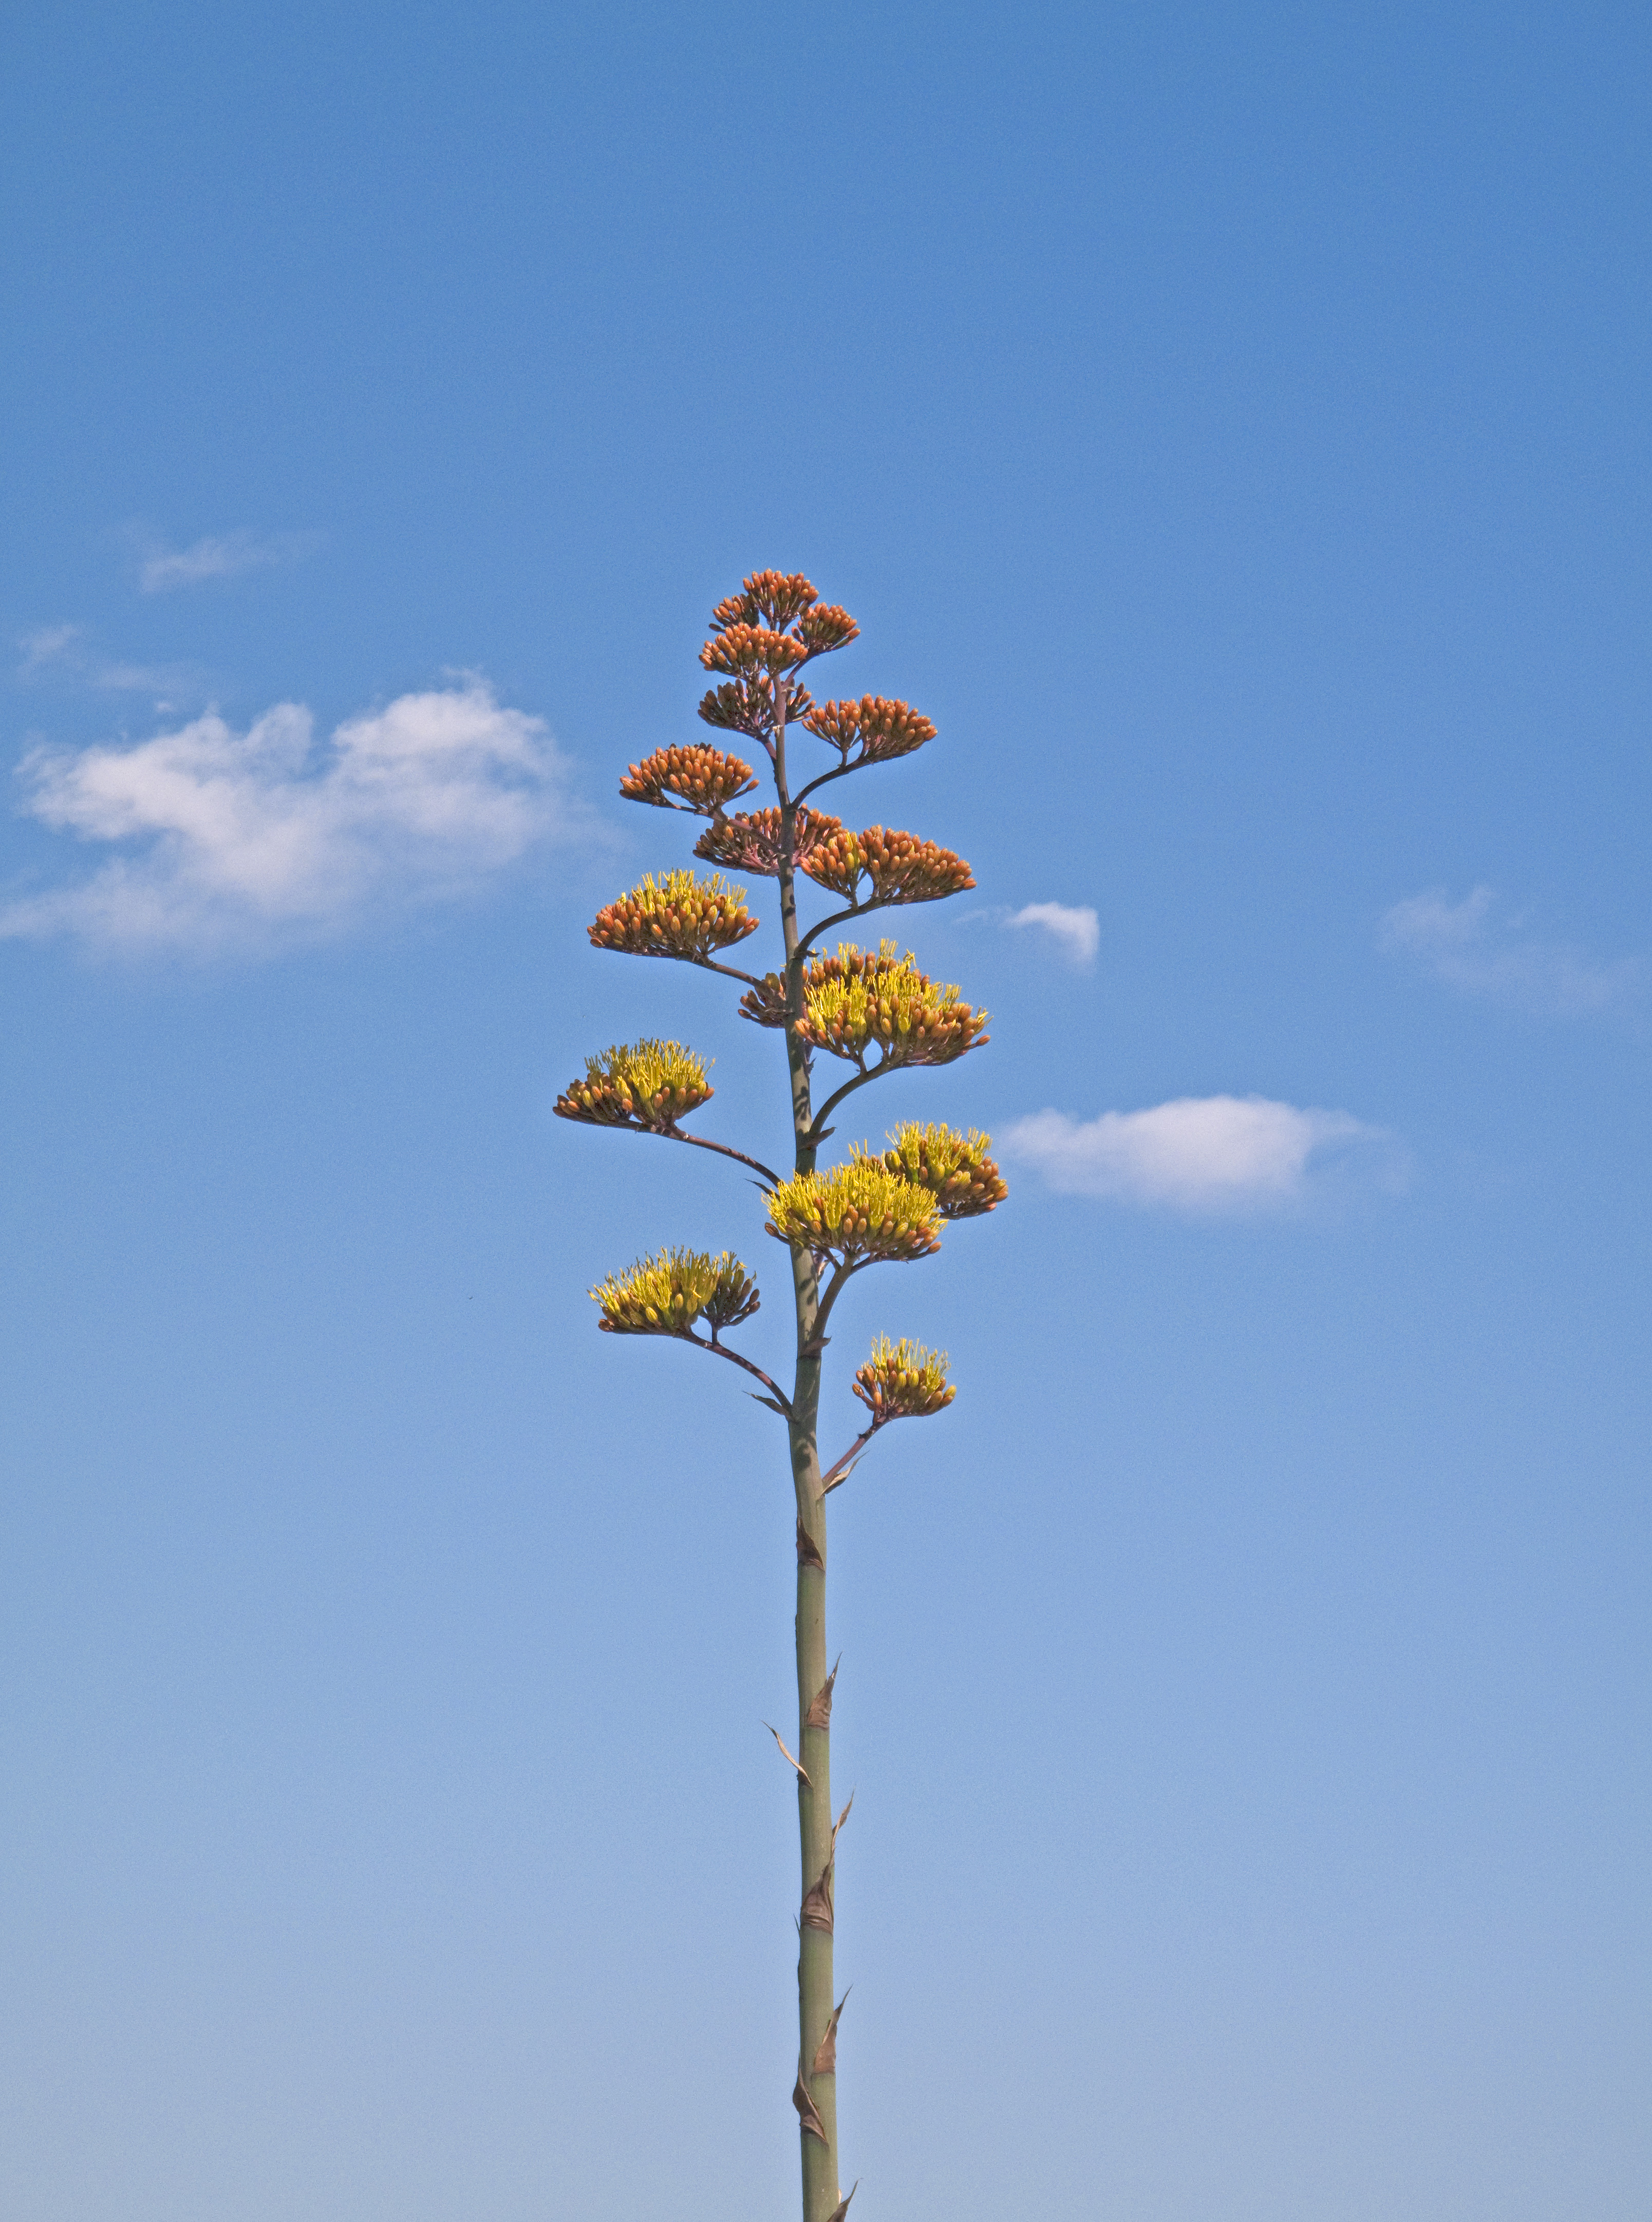
tree, nature, branch, cloud, plant, sky, leaf, flower, wind, botany, blue, flora, centuryplant, plant stem, woody plant, land plant, arecales, palm family